Postage stamps and postal history of Equatorial Guinea

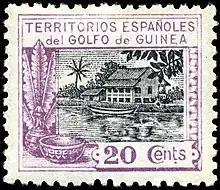
A 1924 stamp of Spanish Guinea

Stamps inscribed "" (Spanish Territories of the Gulf of Guinea) and later ""Guinea Española"" (Spanish Guinea) were issued from 1909 to 1959 for Spanish territories in the Guinea region, replacing those of individual colonies.